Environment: real
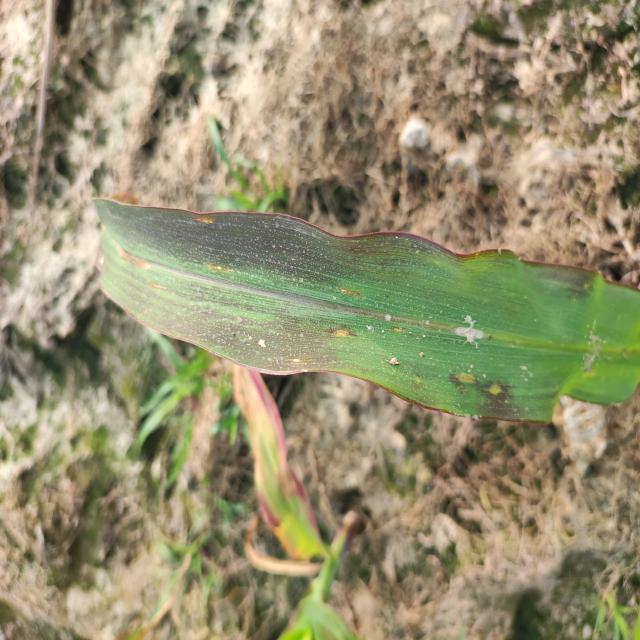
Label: phosphorus_deficiency